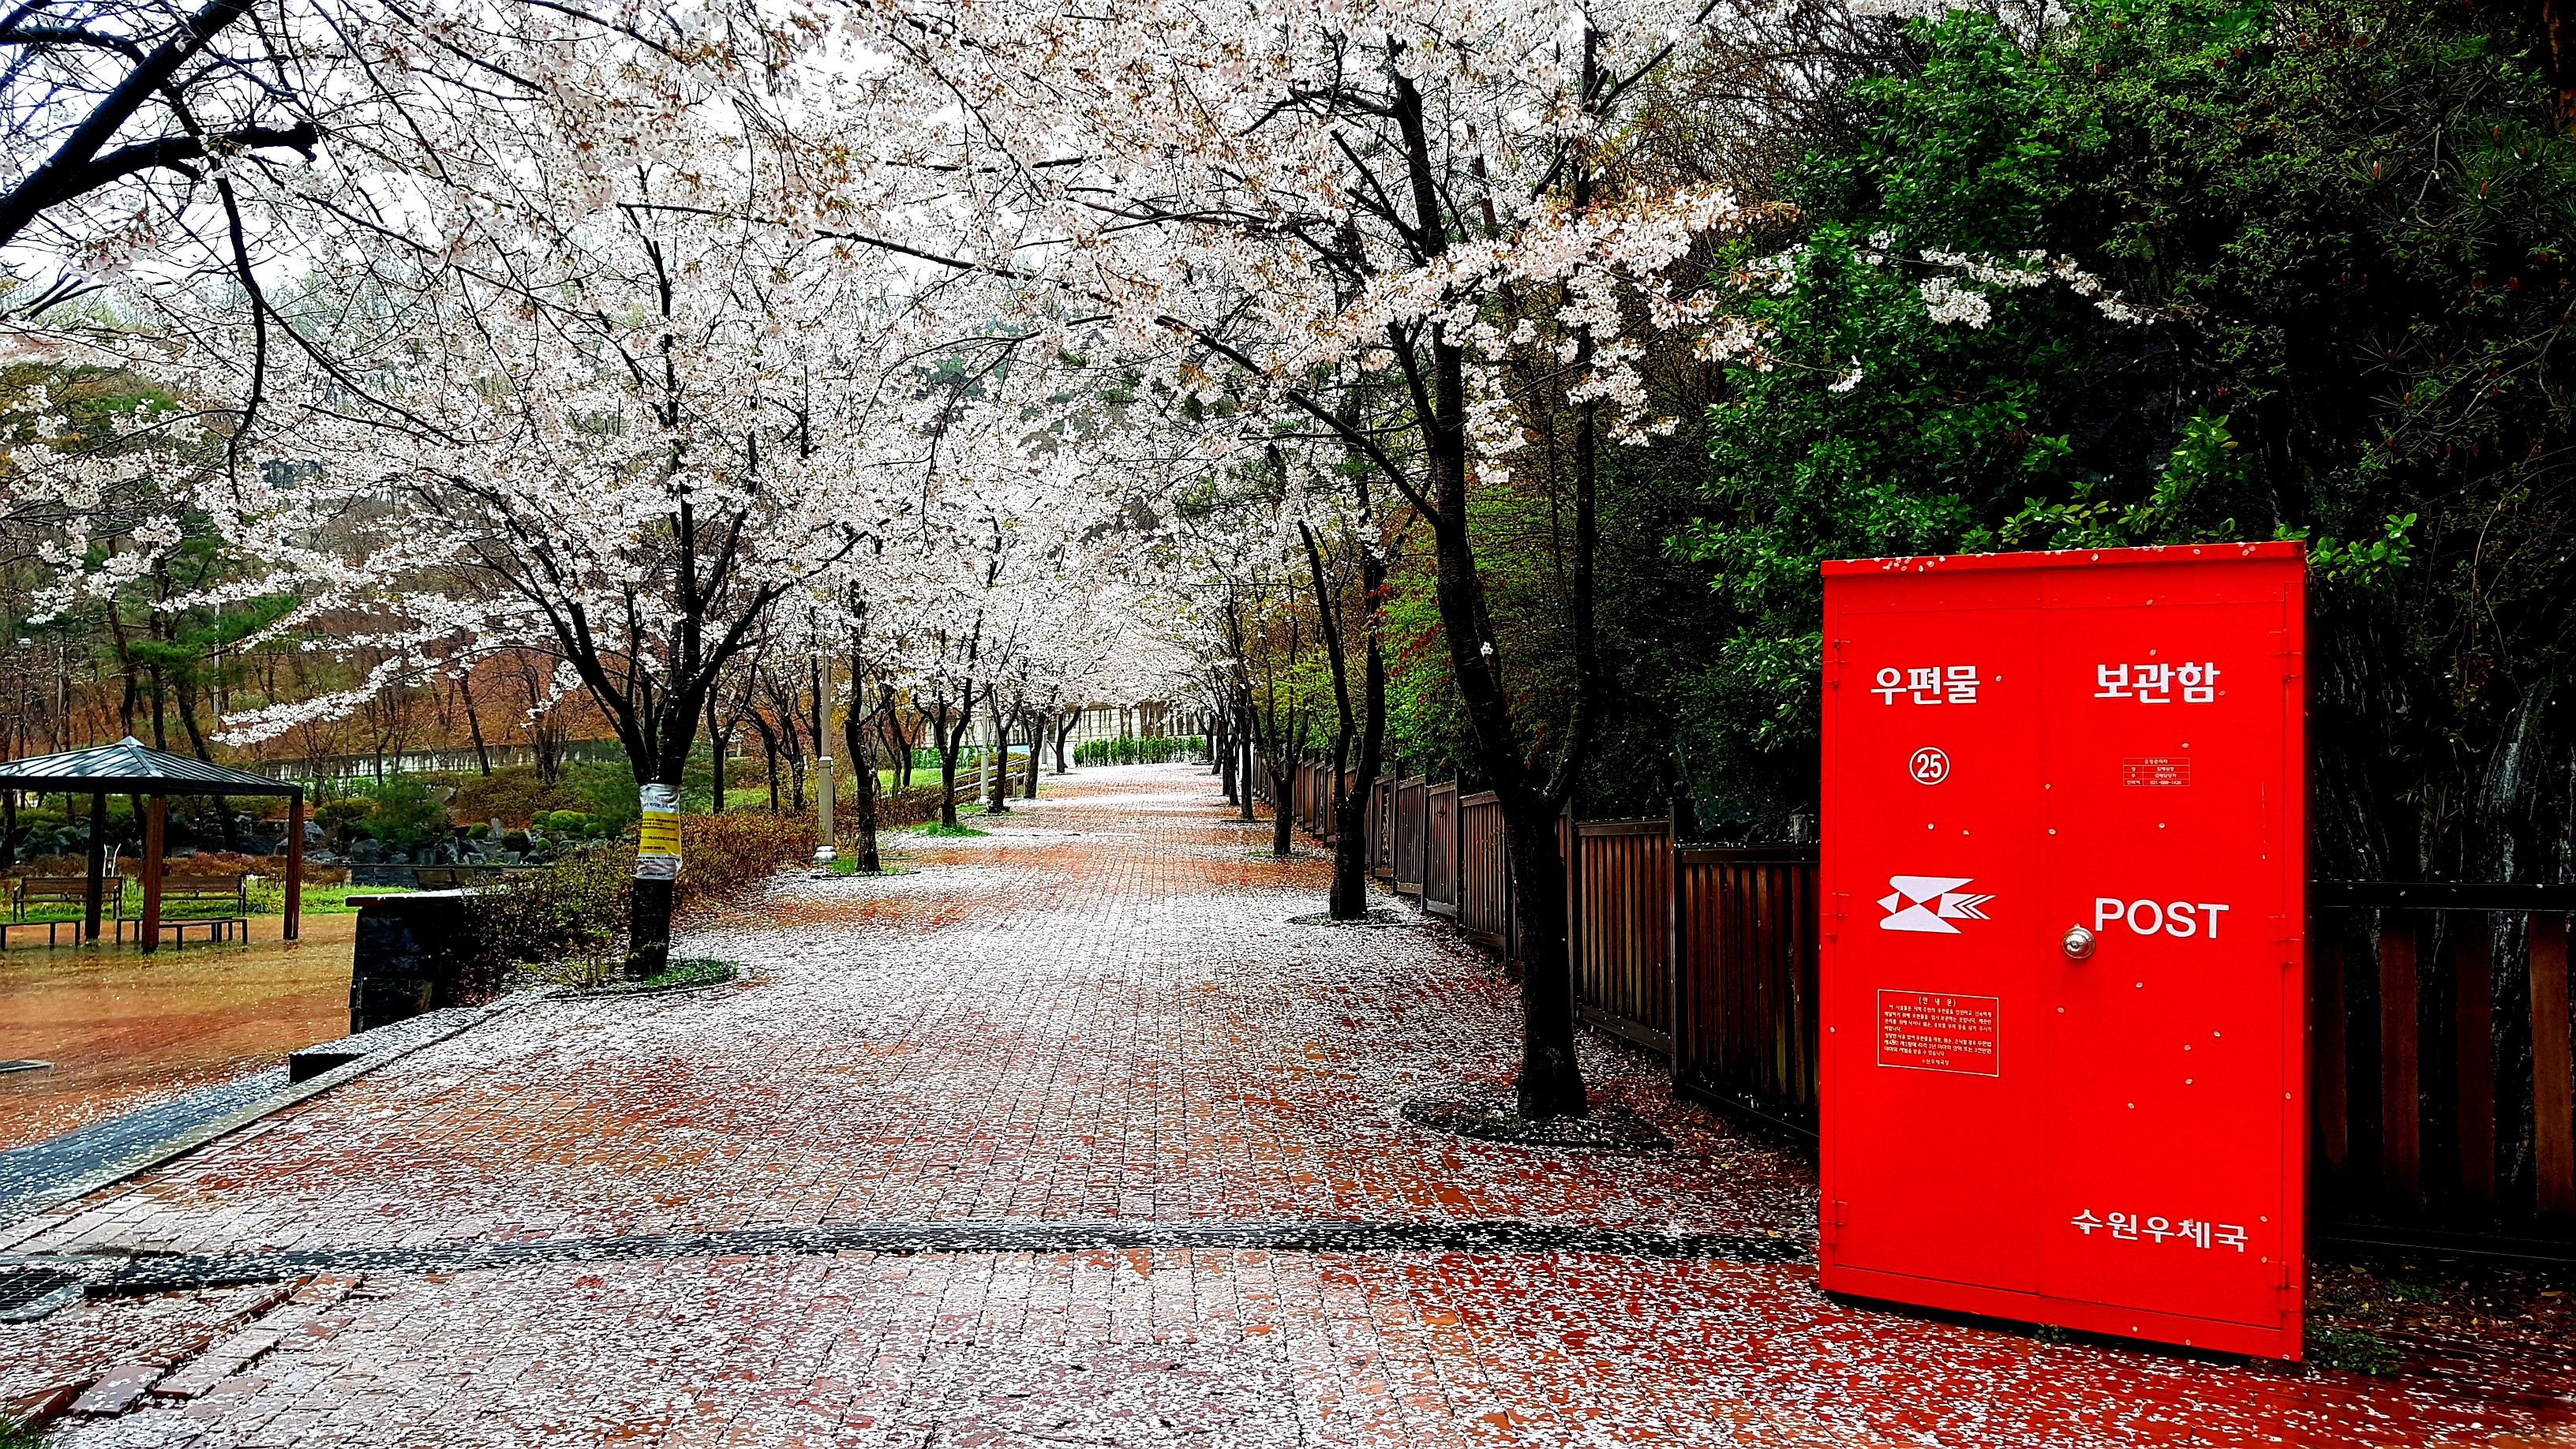
cherry, blossom, suwon, korea, plant, flower, botany, tree, branch, natural landscape, road surface, vegetation, sunlight, twig, woody plant, trunk, street light, sidewalk, deciduous, Tints and shades, landmark, grass, road, shrub, city, asphalt, landscape, wood, walkway, street, petal, spring, cherry blossom, path, flooring, cobblestone, signage, symmetry, lane, leisure, grove, winter, freezing, plant stem, garden, frost, autumn, forest, billboard, woodland, shadow, sign, prunus, park